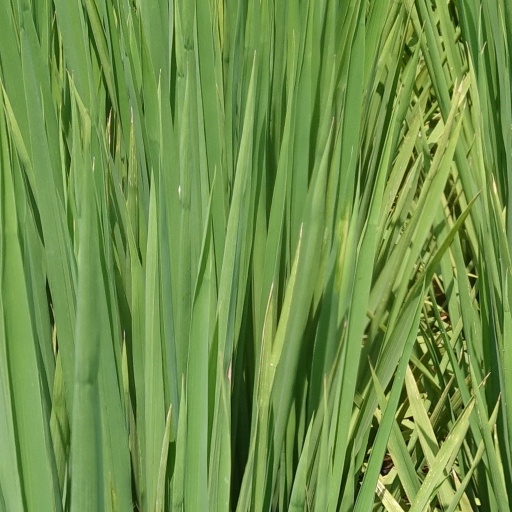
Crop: rice